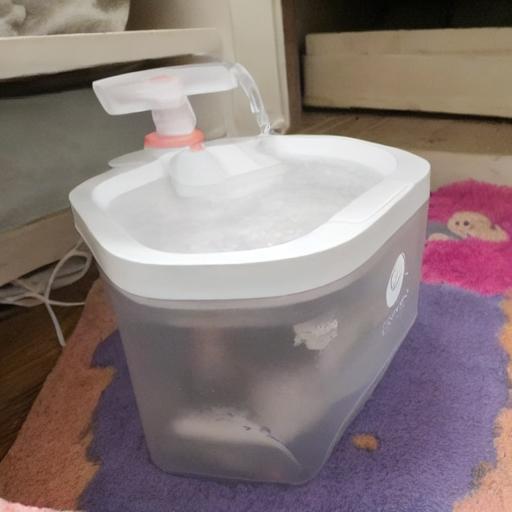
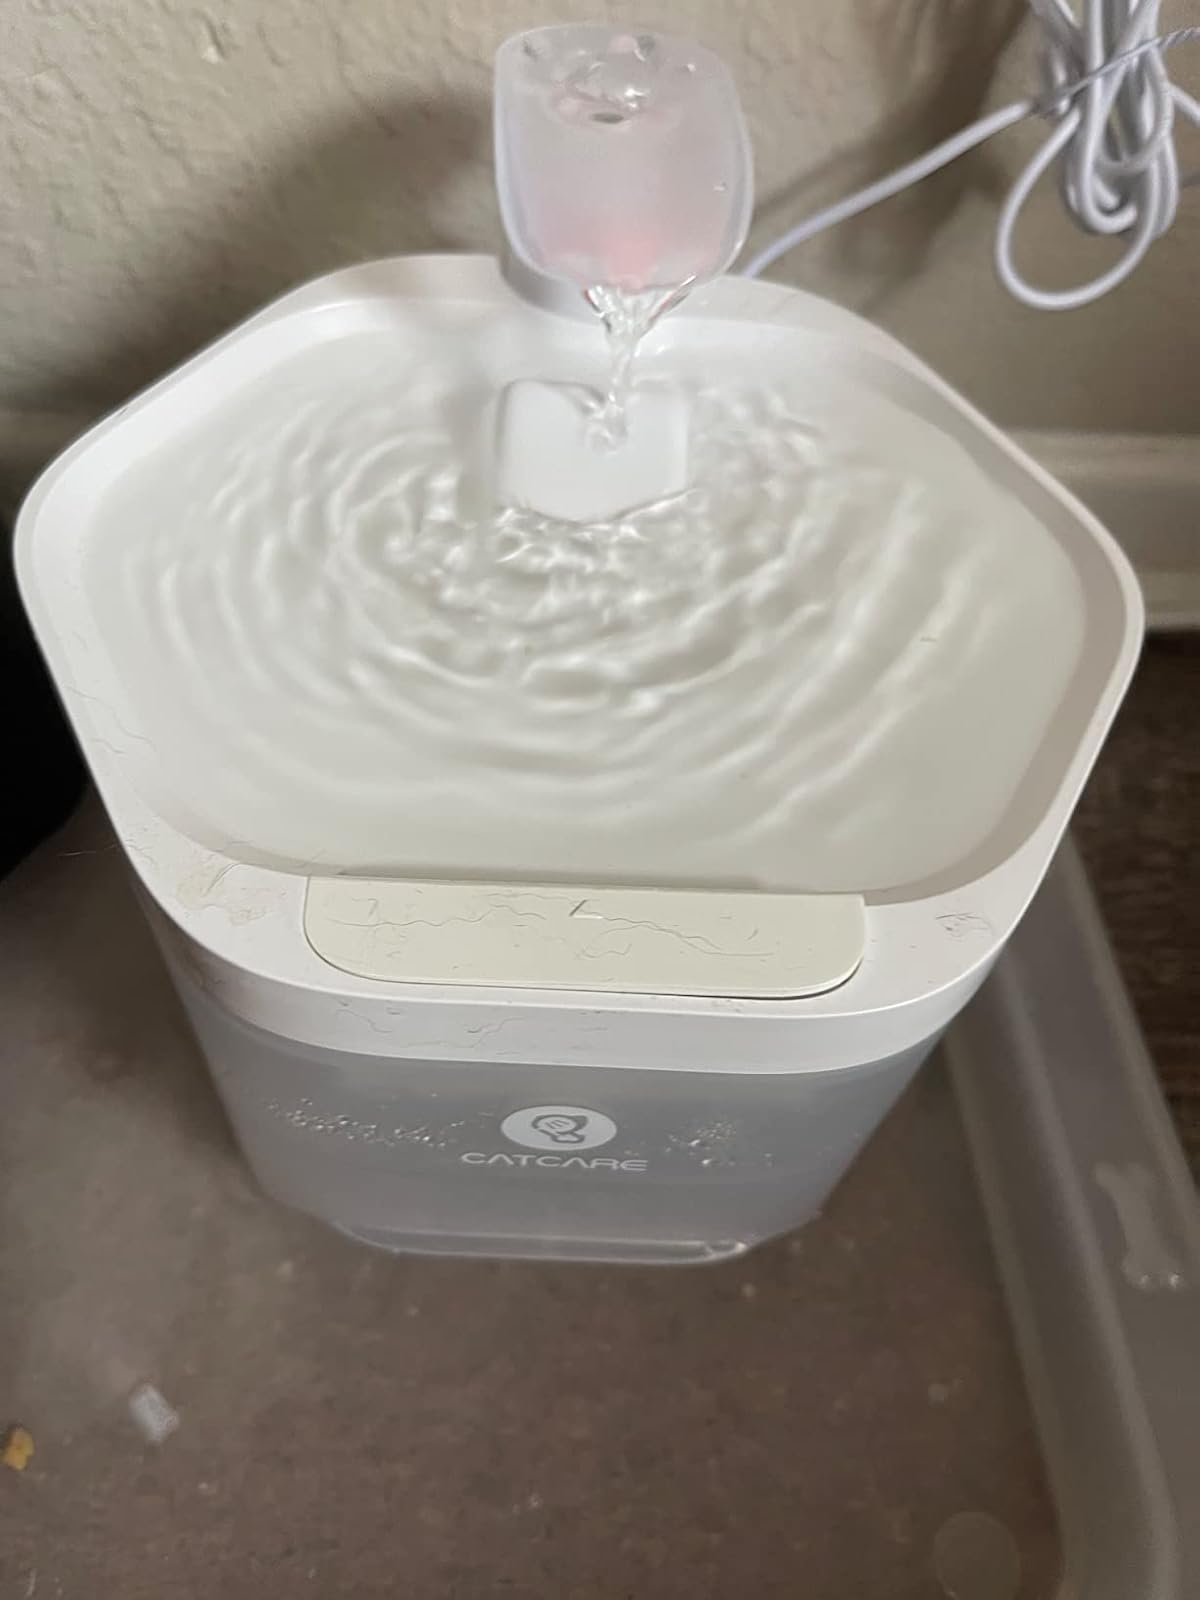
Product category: items_bowl
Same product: no